French ironclad Revanche

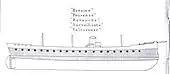
Right elevation line drawing of the class; the shaded area shows the armor protection

The "Provence" class was designed as an enlarged version of the s with thicker armor, more powerful guns, and better seakeeping qualities. The ships had an overall length of , a beam of , and a draft of at deep load. They displaced . Their crew numbered 579–594 officers and enlisted men.